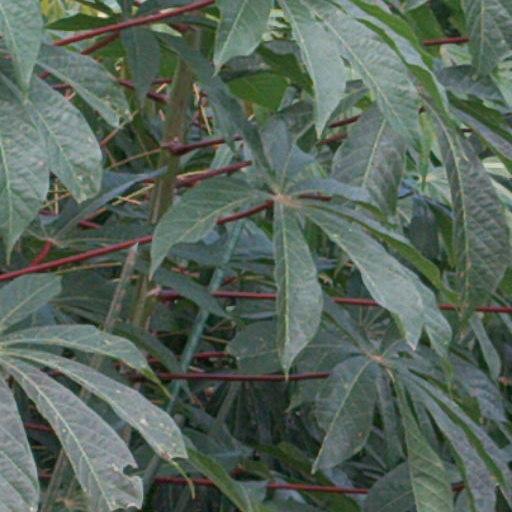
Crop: cassava